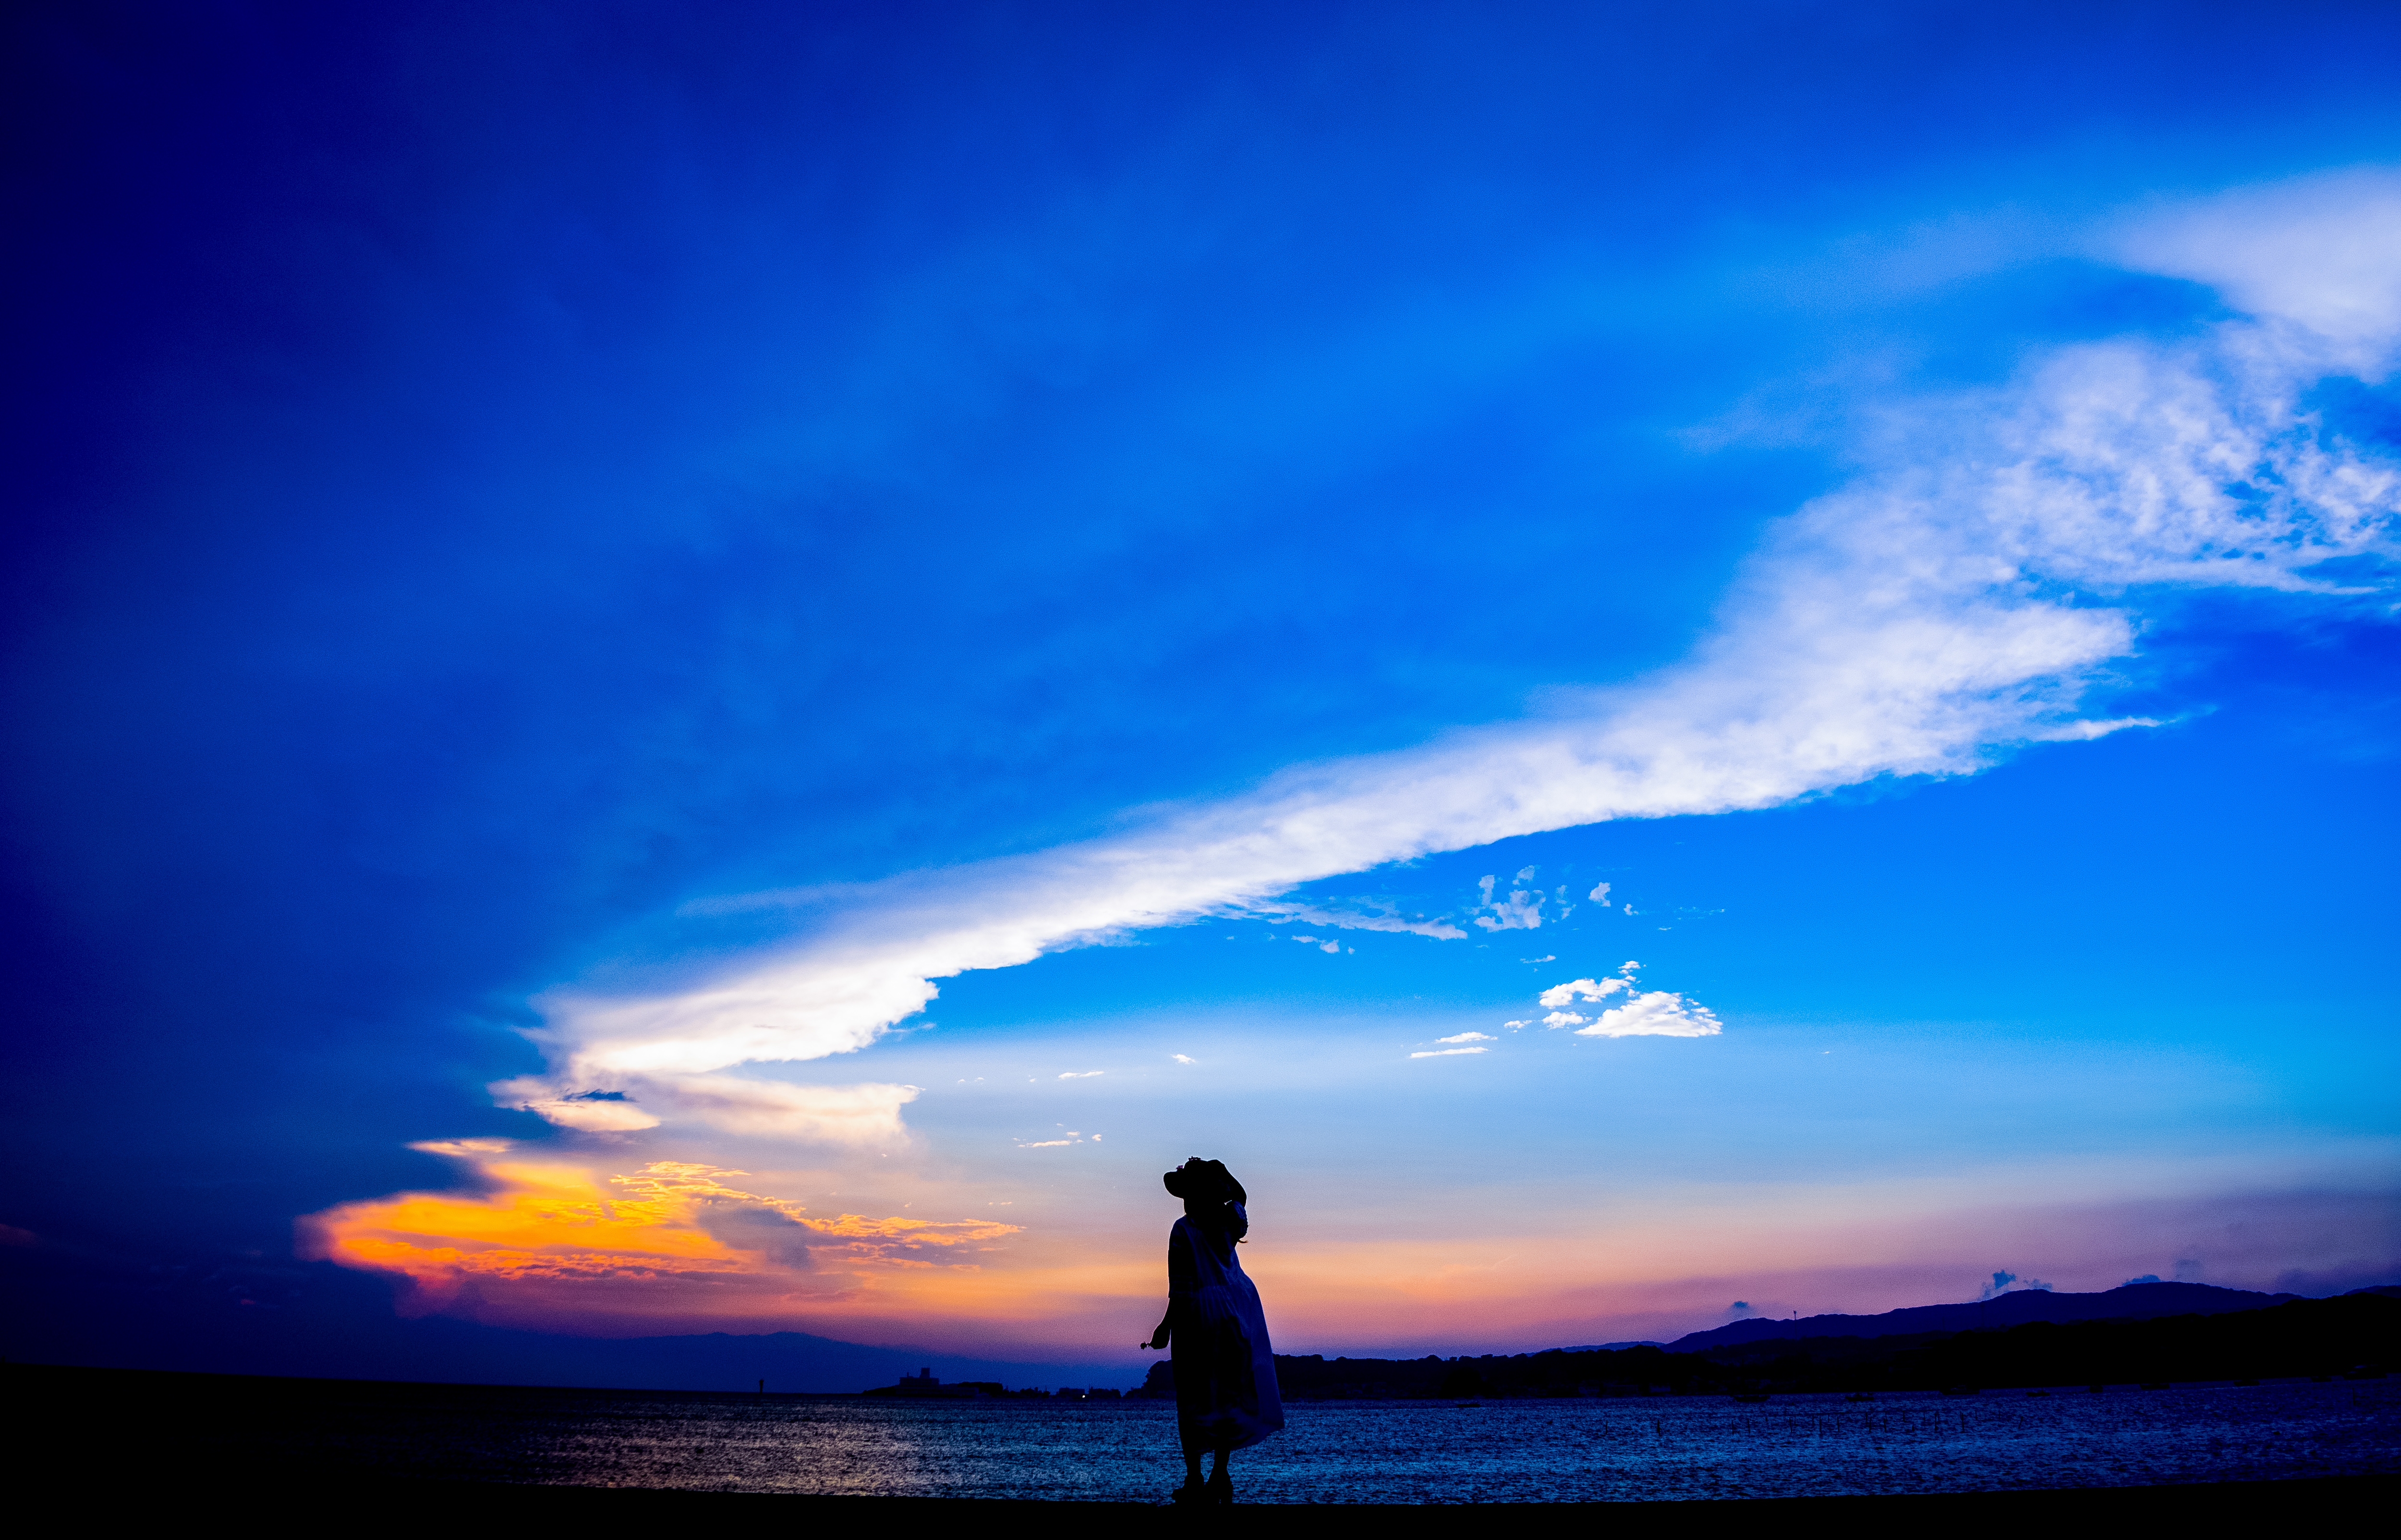
girl, sky, People in nature, blue, horizon, photograph, cloud, water, sea, ocean, sunset, afterglow, dusk, evening, calm, sunrise, photography, atmosphere, beach, dawn, landscape, reflection, silhouette, coast, sunlight, happy, backlighting, vacation, coastal and oceanic landforms, cumulus, flash photography, meteorological phenomenon, tourism, sound